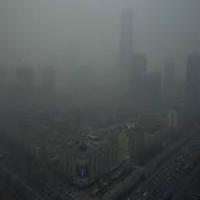
Weather: cloudy or overcast